Dulce María

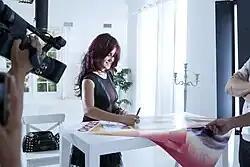
Dulce María giving autographs at Walmart

Dulce's great aunt was the Mexican painter Frida Kahlo. Dulce's grandmother has been described as either Frida's first cousin or her sister.